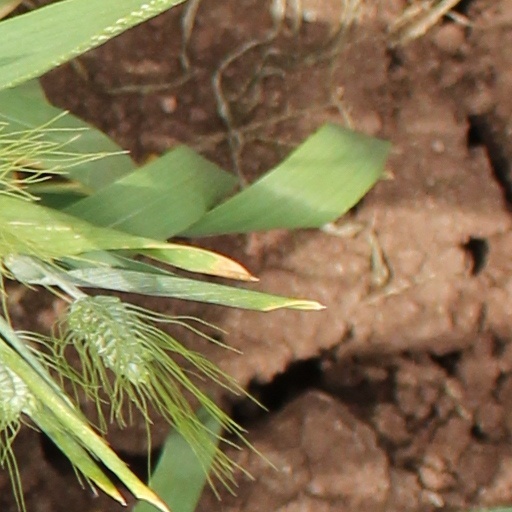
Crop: wheat